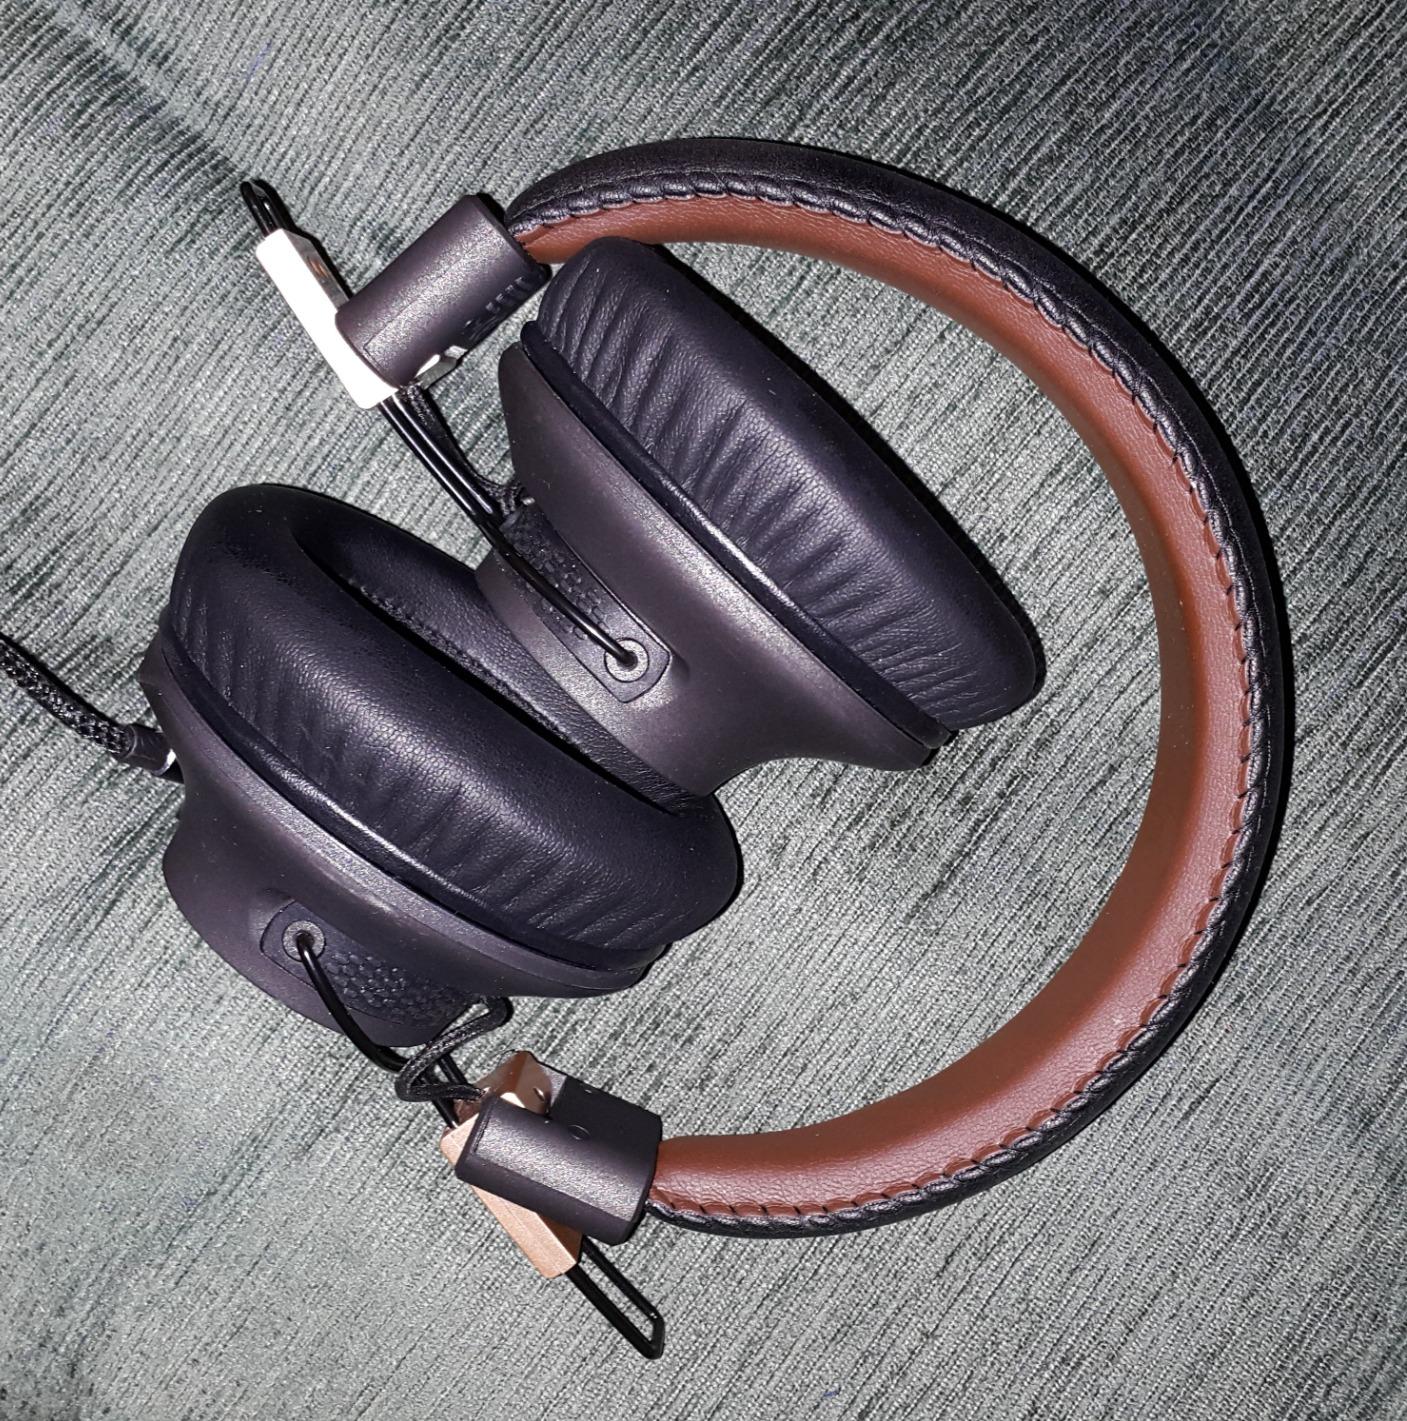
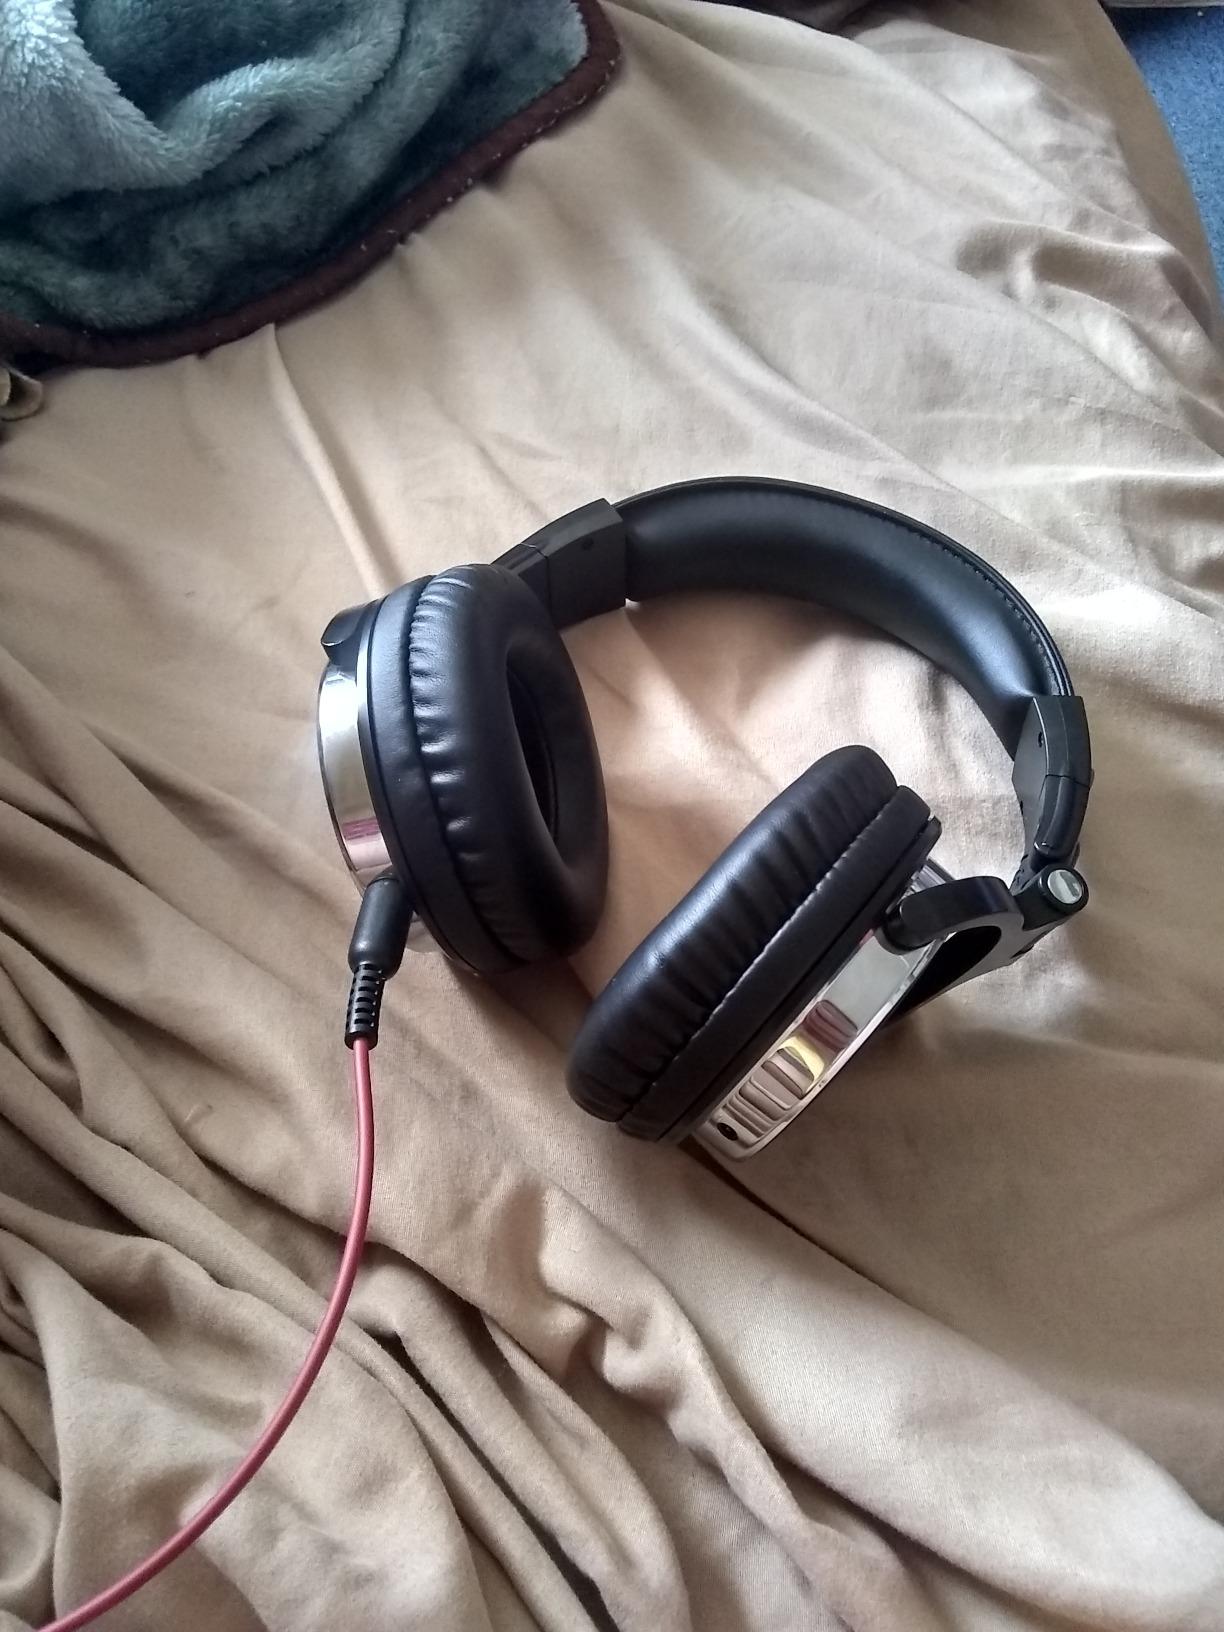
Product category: headphones
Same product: no